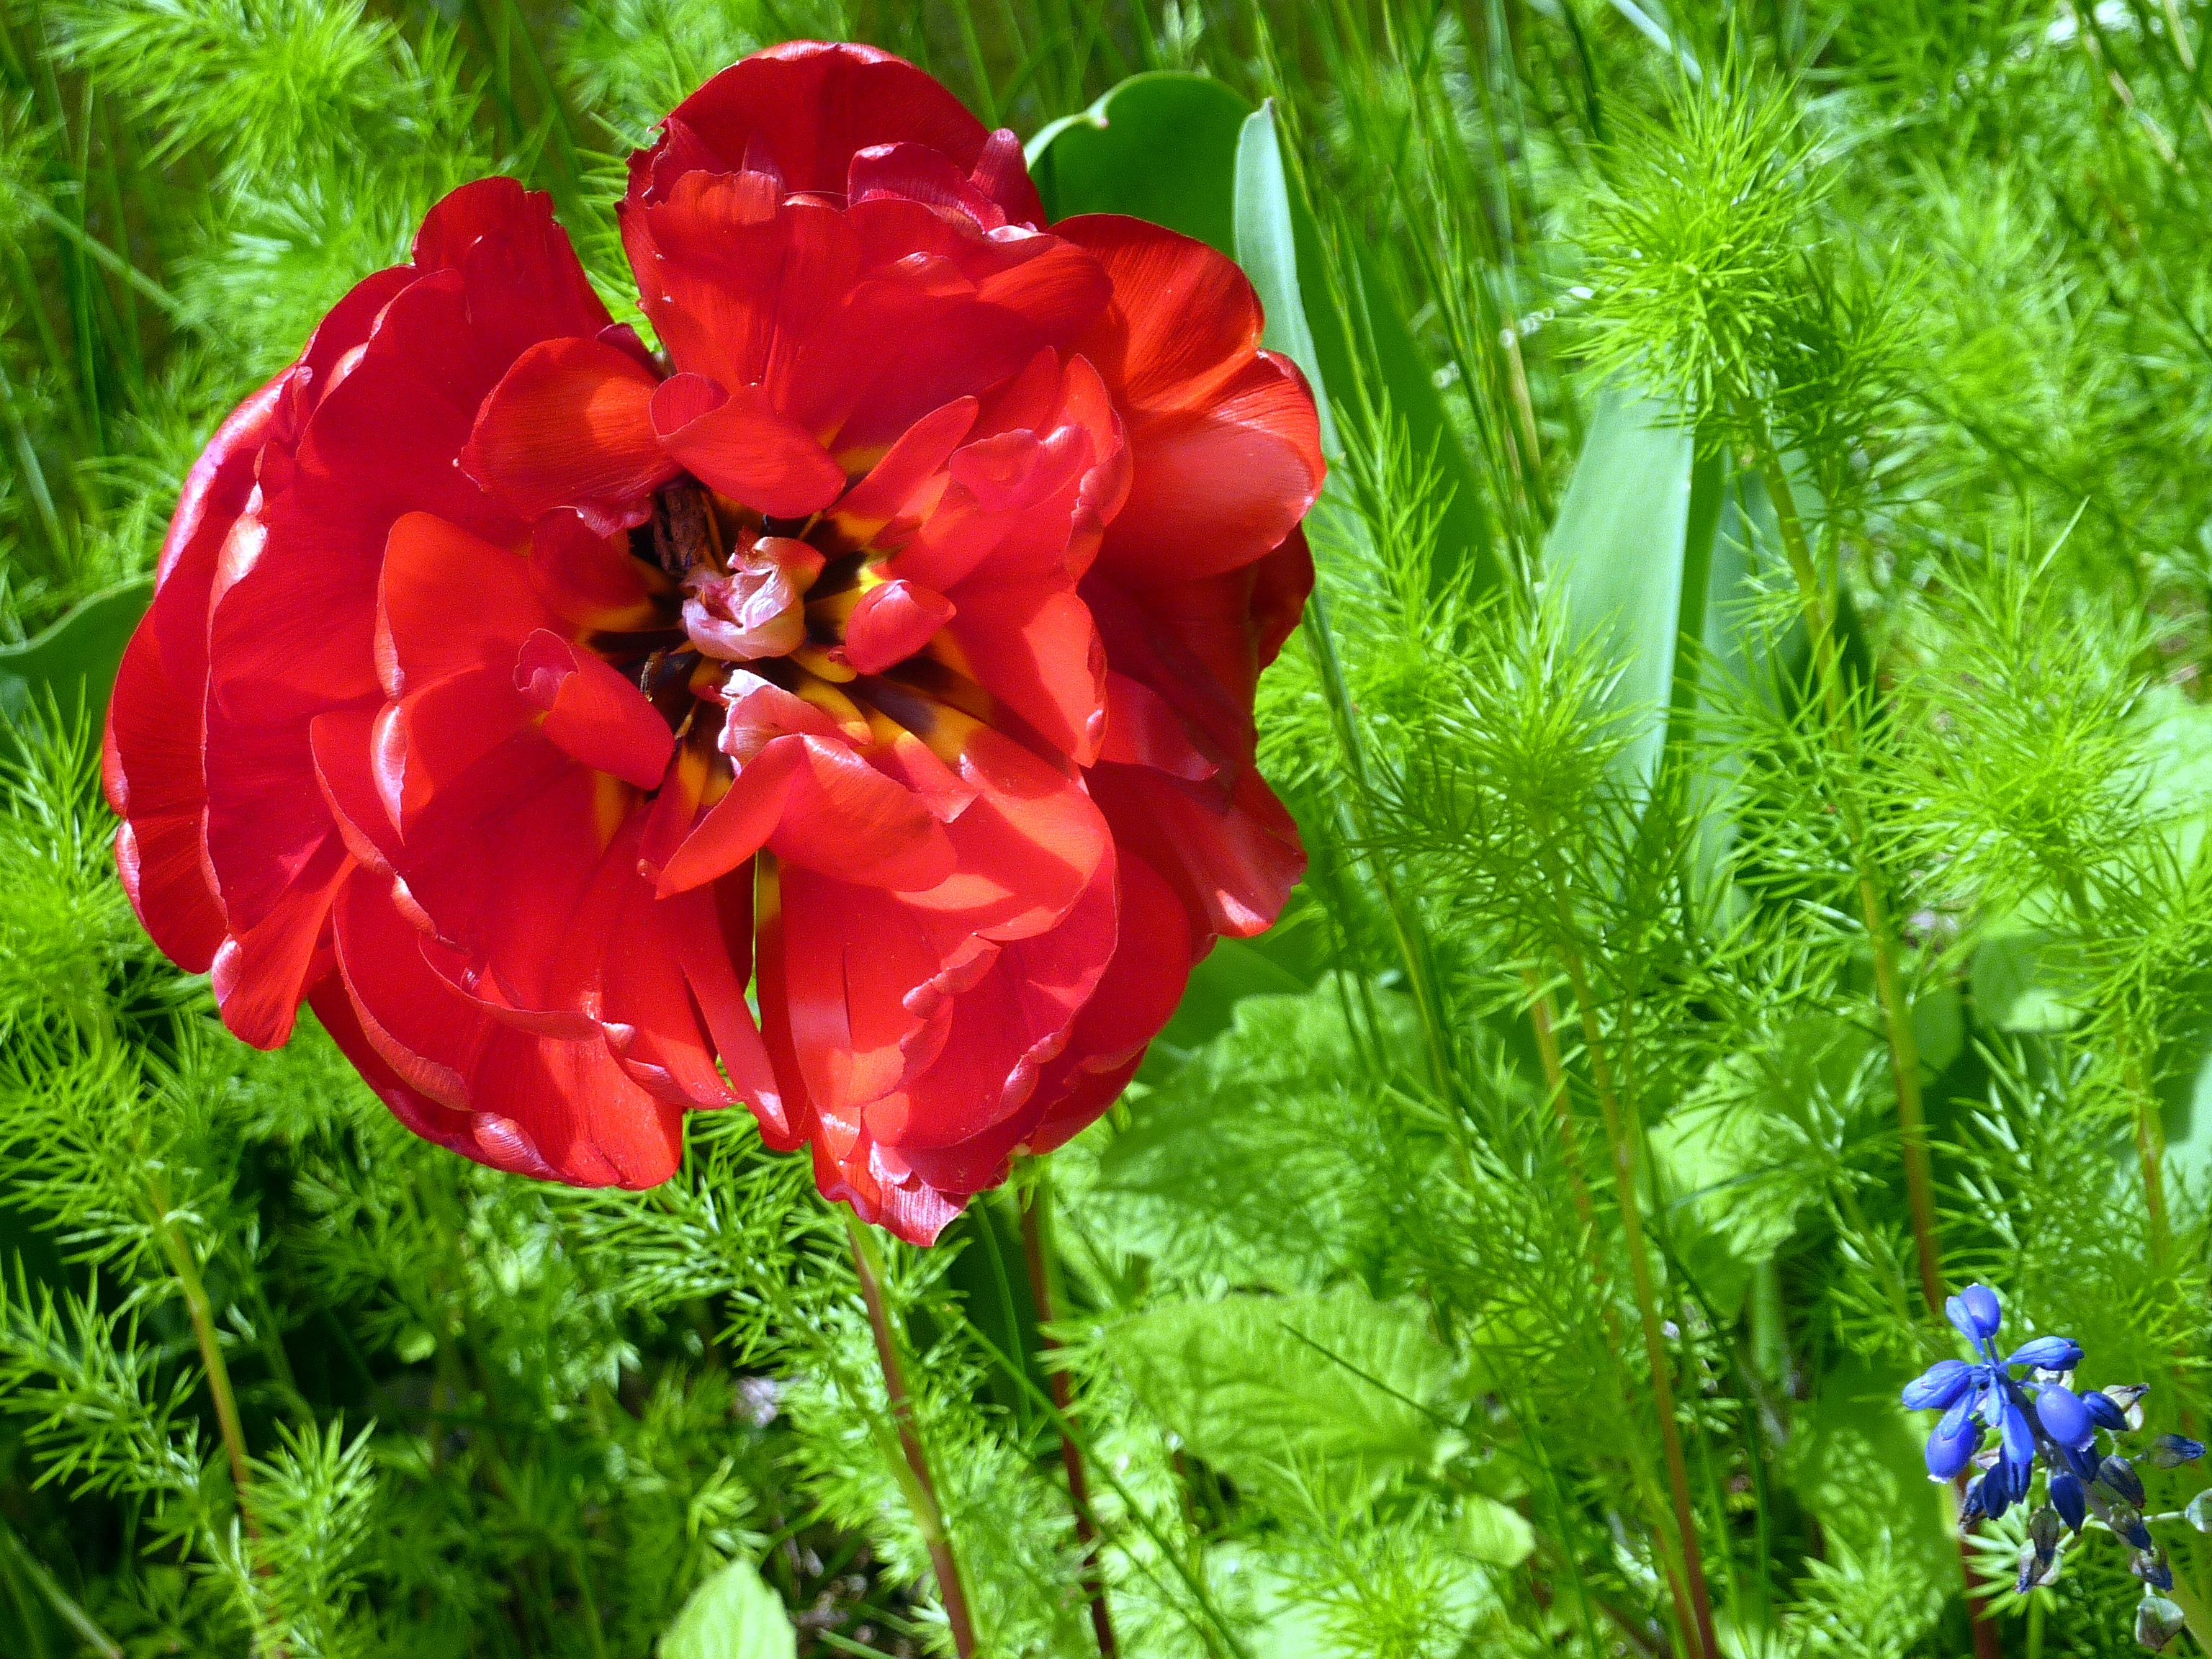
nature, plant, meadow, flower, france, red, garden, flora, flowering plant, land plant